Qumran

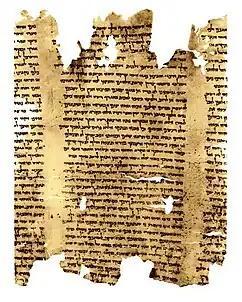
Dead Sea Scroll – part of Isaiah Scroll (Isa 57:17 – 59:9), 1QIsa

One important issue for the understanding of the site of Qumran is a realistic calculation of its population. Using estimates based on the size of the cemetery and average lifespan de Vaux calculated that the inhabitants "would not have numbered many more than 200 members". He noted that "[t]here is a manifest disproportion between the number of tombs and the number of inhabitants for whom there was room in the buildings". This led him to speculate whether the caves were used as lodgings for his estimated 200 inhabitants. J.T. Milik some years earlier provided an estimate of between 150 and 200 as the average population, working on the comparison with the population of the monastery of Mar Saba, which numbered 150 monks in the 9th century and from Josephus' figure of 3,000 Essenes calculating that "at least five per cent lived the strict monastic life". E.M. Laperrousaz went as high as 1,428 inhabitants. Magen Broshi, analyzing the size of L77 (which he calls an assembly hall), estimated that about 120 to 150 people could sit there, to which he added a few dozen candidates to the population, yielding over 170 people.